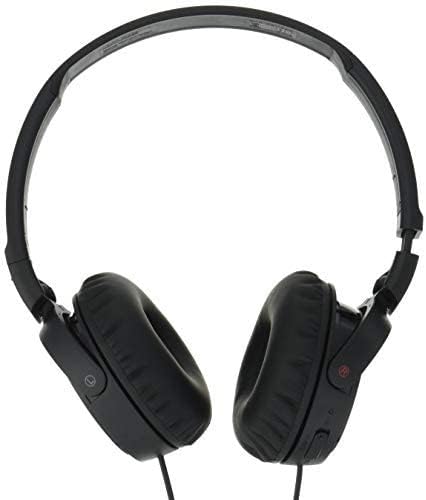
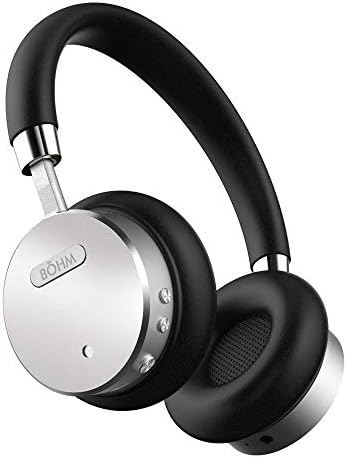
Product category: headphones
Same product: no